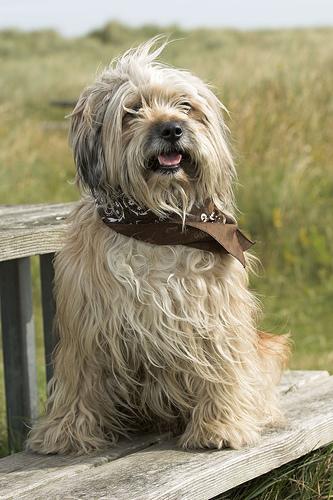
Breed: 203-n000021-Tibetan_terrier